Willow Creek (film)

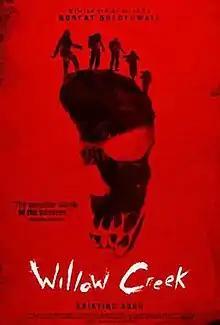
Theatrical release poster

Willow Creek is a 2013 found footage horror film written and directed by Bobcat Goldthwait. It stars Alexie Gilmore and Bryce Johnson as a couple who venture into the woods of Willow Creek, California, in search of material for their documentary on Bigfoot lore.